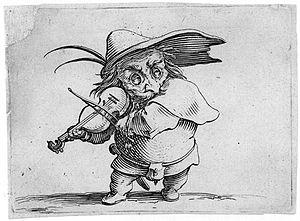
Jacques Callot, né à Nancy en 1592 et mort à Nancy le 24 mars 1635, est un dessinateur et graveur lorrain, dont l'œuvre la plus connue aujourd'hui est une série de dix-huit eaux-fortes intitulée Les Grandes Misères de la guerre, évoquant les ravages de la Guerre de Trente Ans qui se déroulait alors en Europe.